Bentham Grammar School

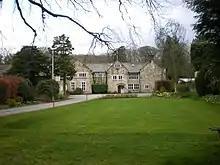
The school building in 2009

Bentham Grammar School was an independent school in Bentham, North Yorkshire, England. The school, which was founded in 1726 closed in 2002 owing to dwindling pupil numbers.